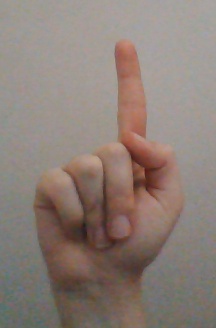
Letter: bb